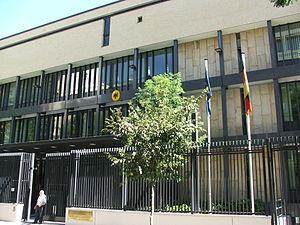
Ambassade de la Republique fédérale d'Allemagne à Madrid en Espagne.